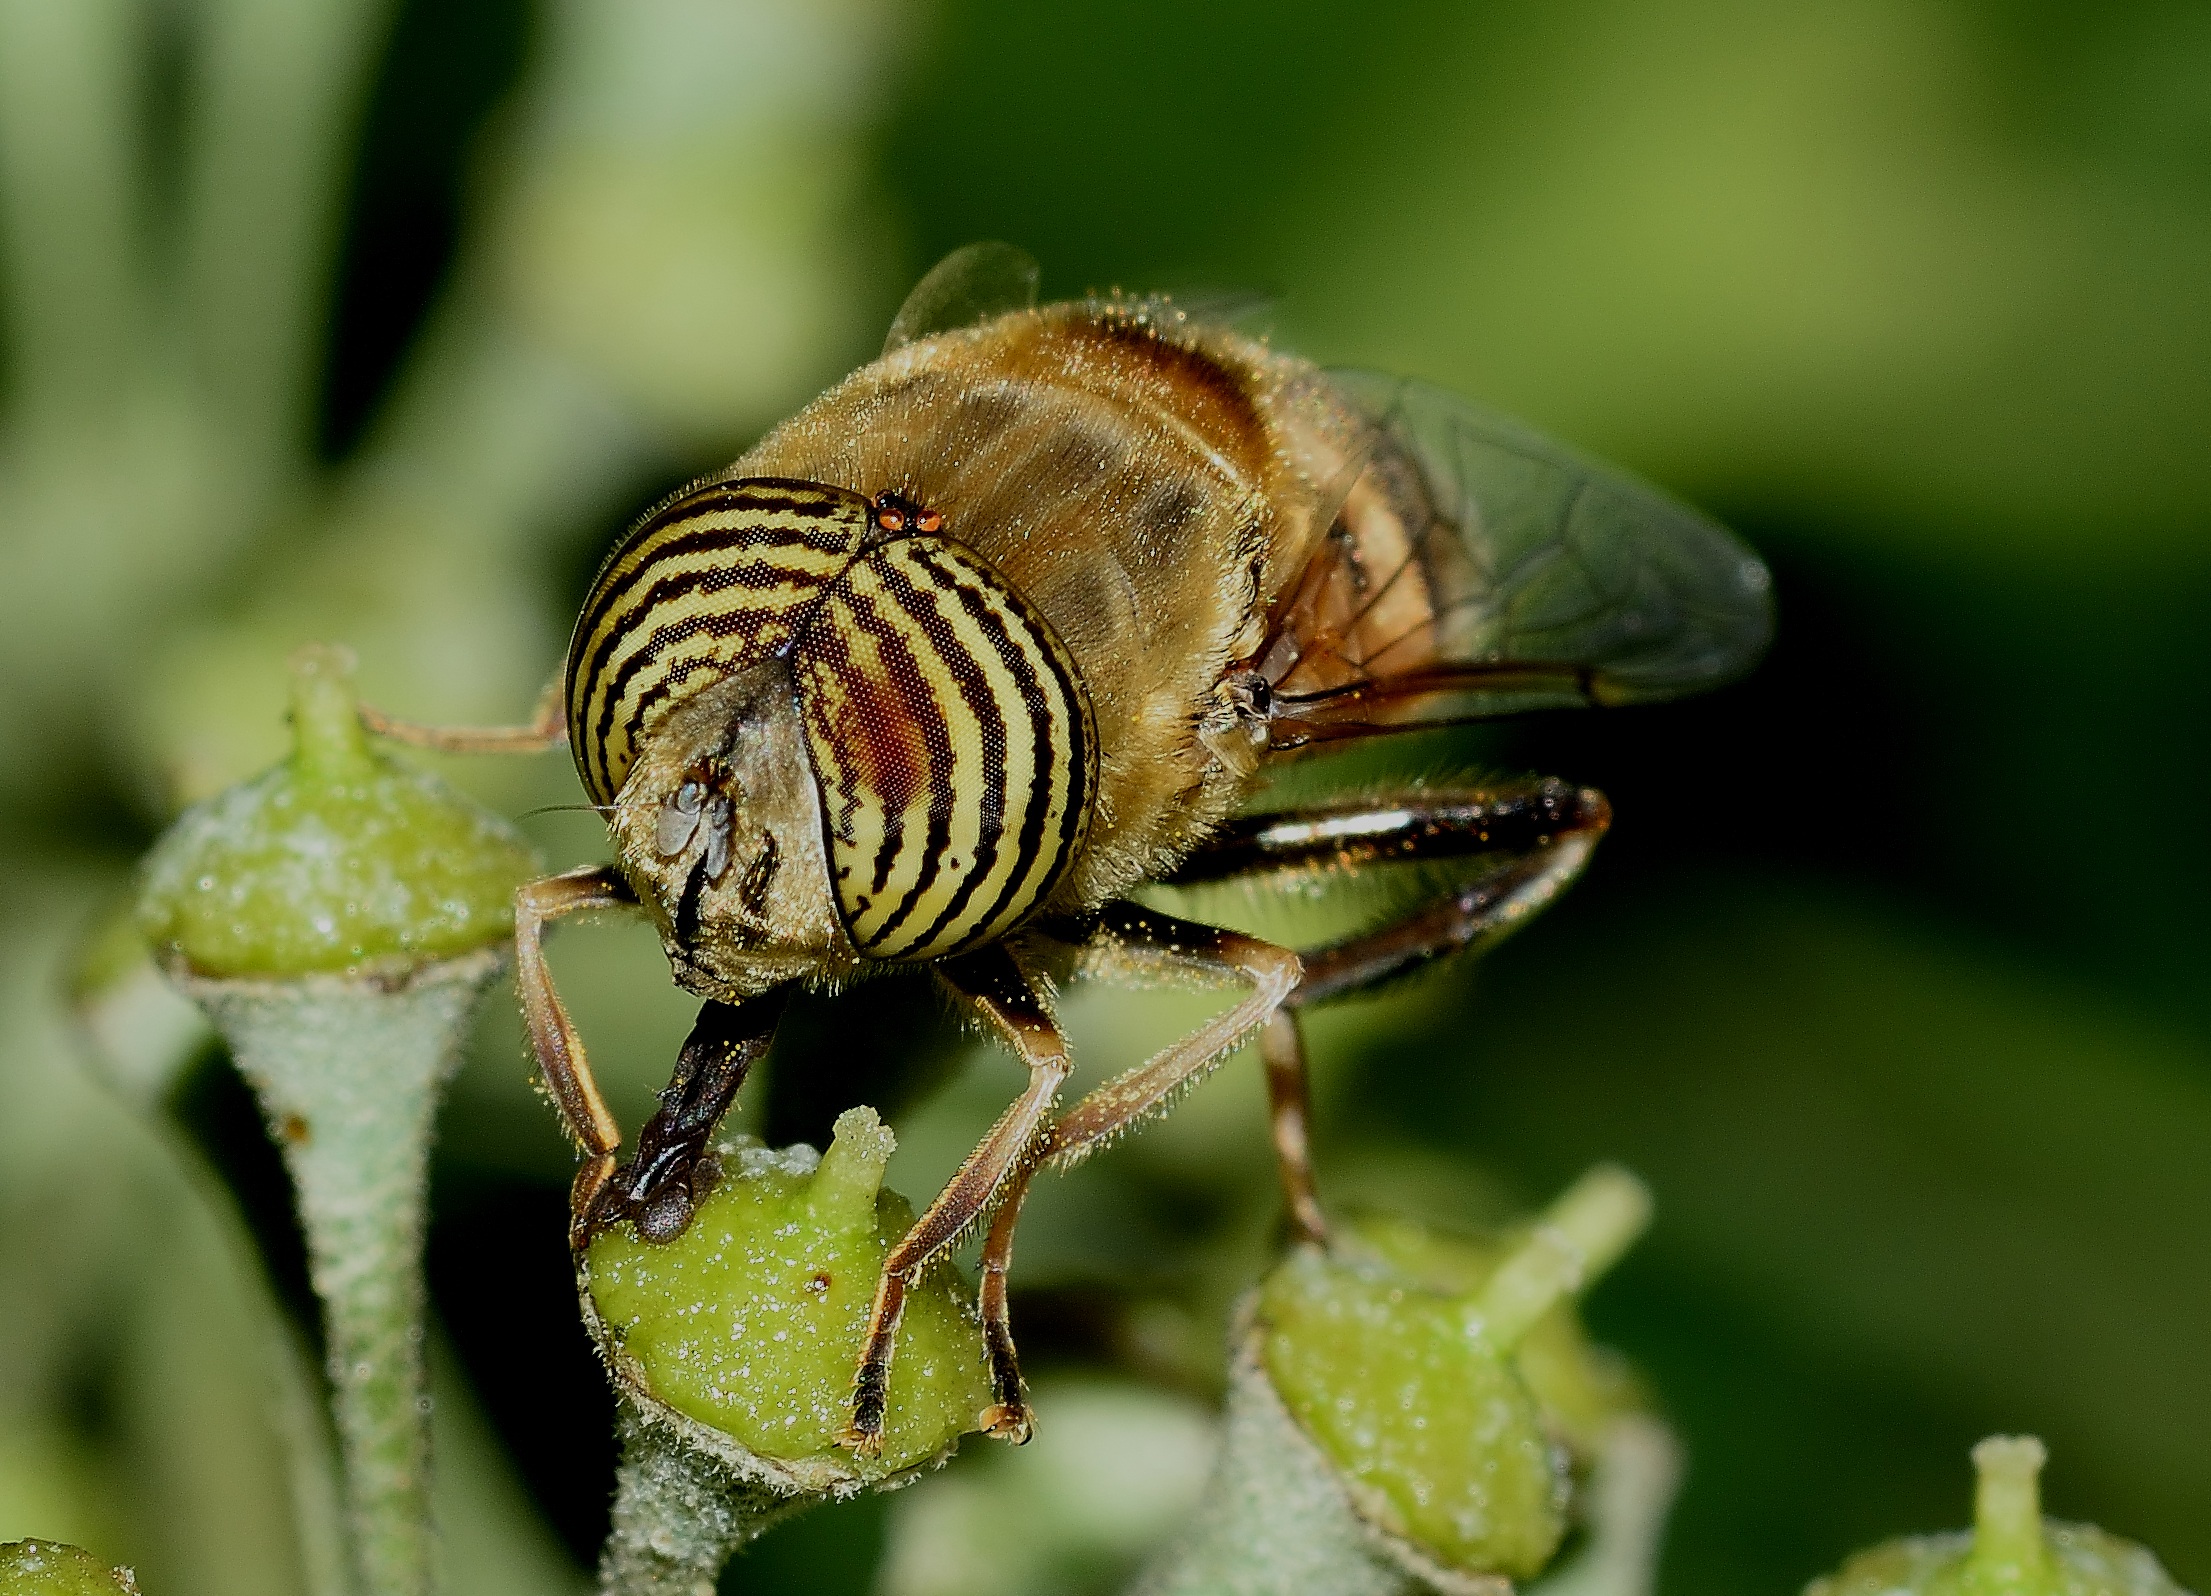
nature, photography, flower, fly, male, wildlife, green, insect, macro, fauna, invertebrate, close up, eyes, diptera, eristalinus, weevil, macro photography, arthropod, leaf beetle, araneus, taeniops, orb weaver spider, true bugs